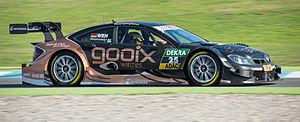
Pascal Wehrlein, né le 18 octobre 1994 à Sigmaringen, est un pilote automobile germano-mauricien, courant sous licence allemande. Il participe depuis 2019 au championnat de Formule E avec Mahindra Racing.